William Crichton (engineer)

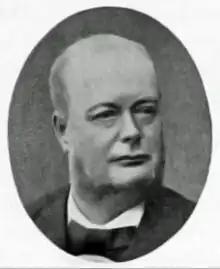

William Crichton (29 November 1827 – 10 April 1889) was a Scottish engineer and shipbuilder who spent most of his career in Turku, located in the Grand Duchy of Finland.